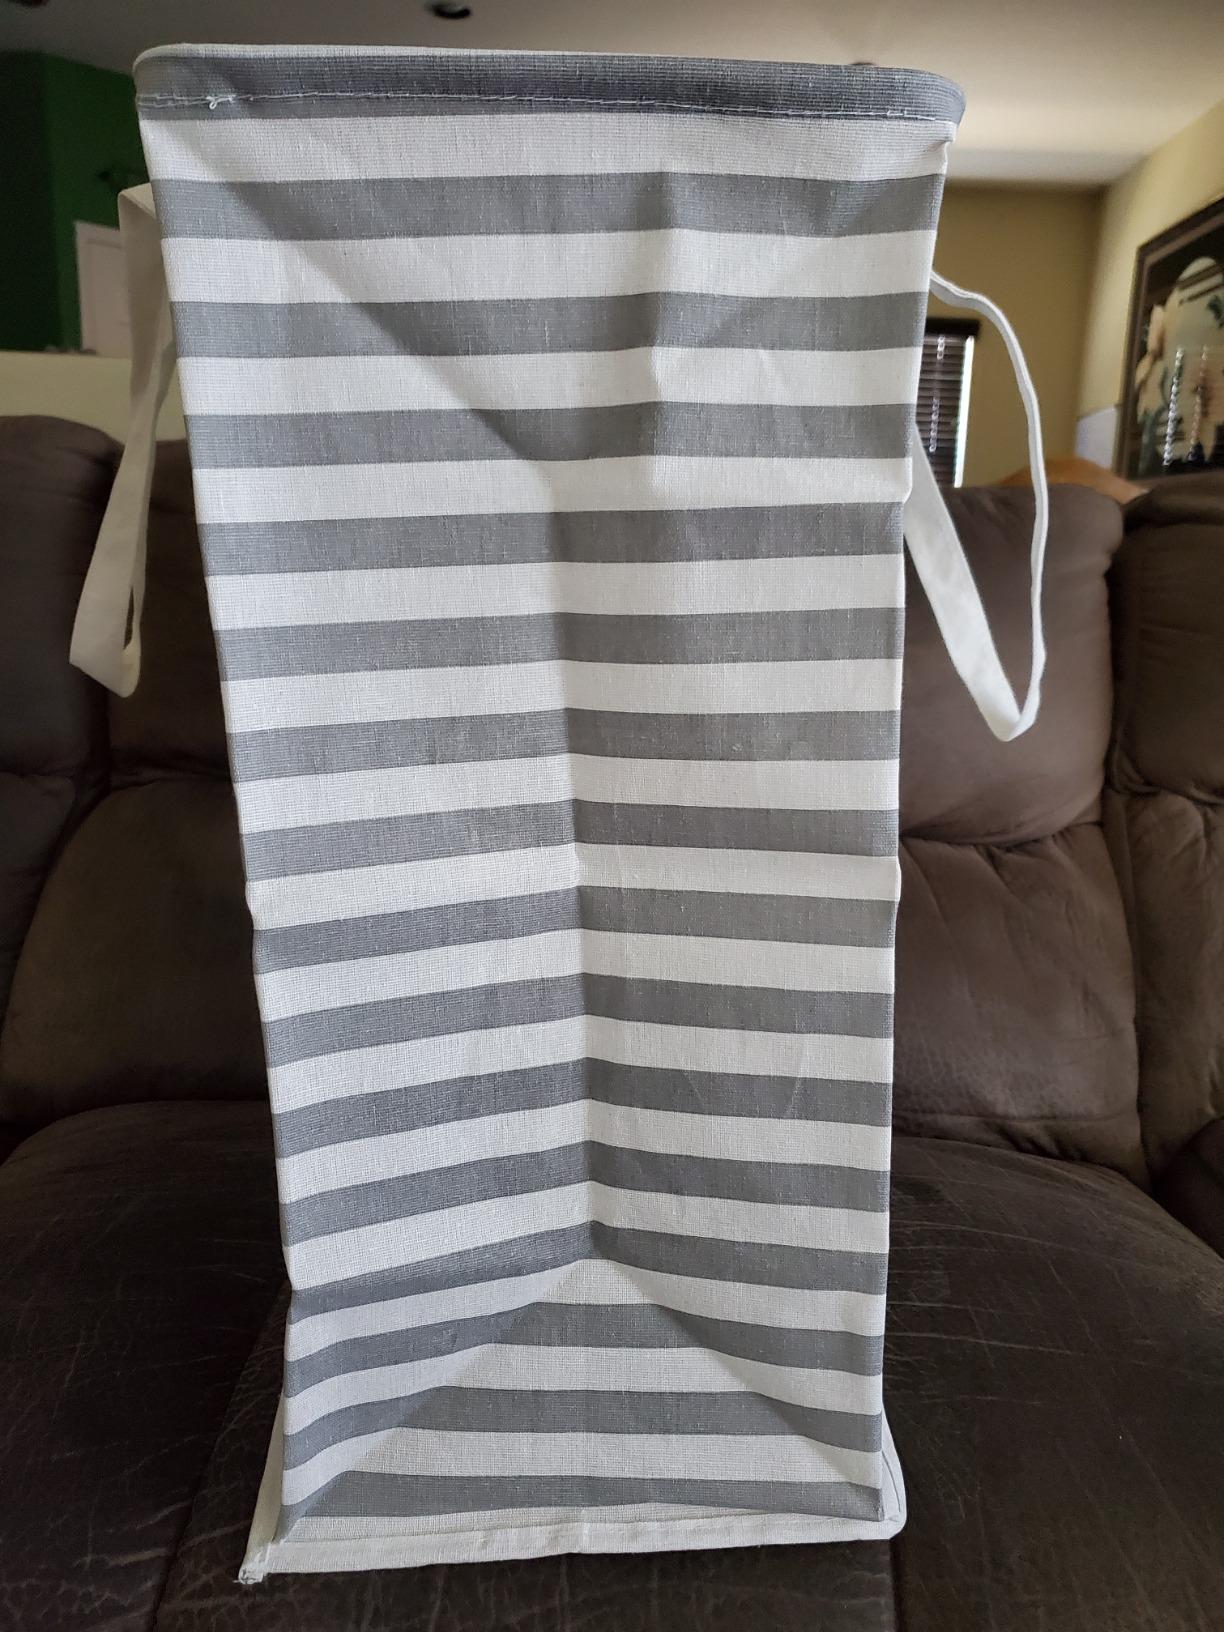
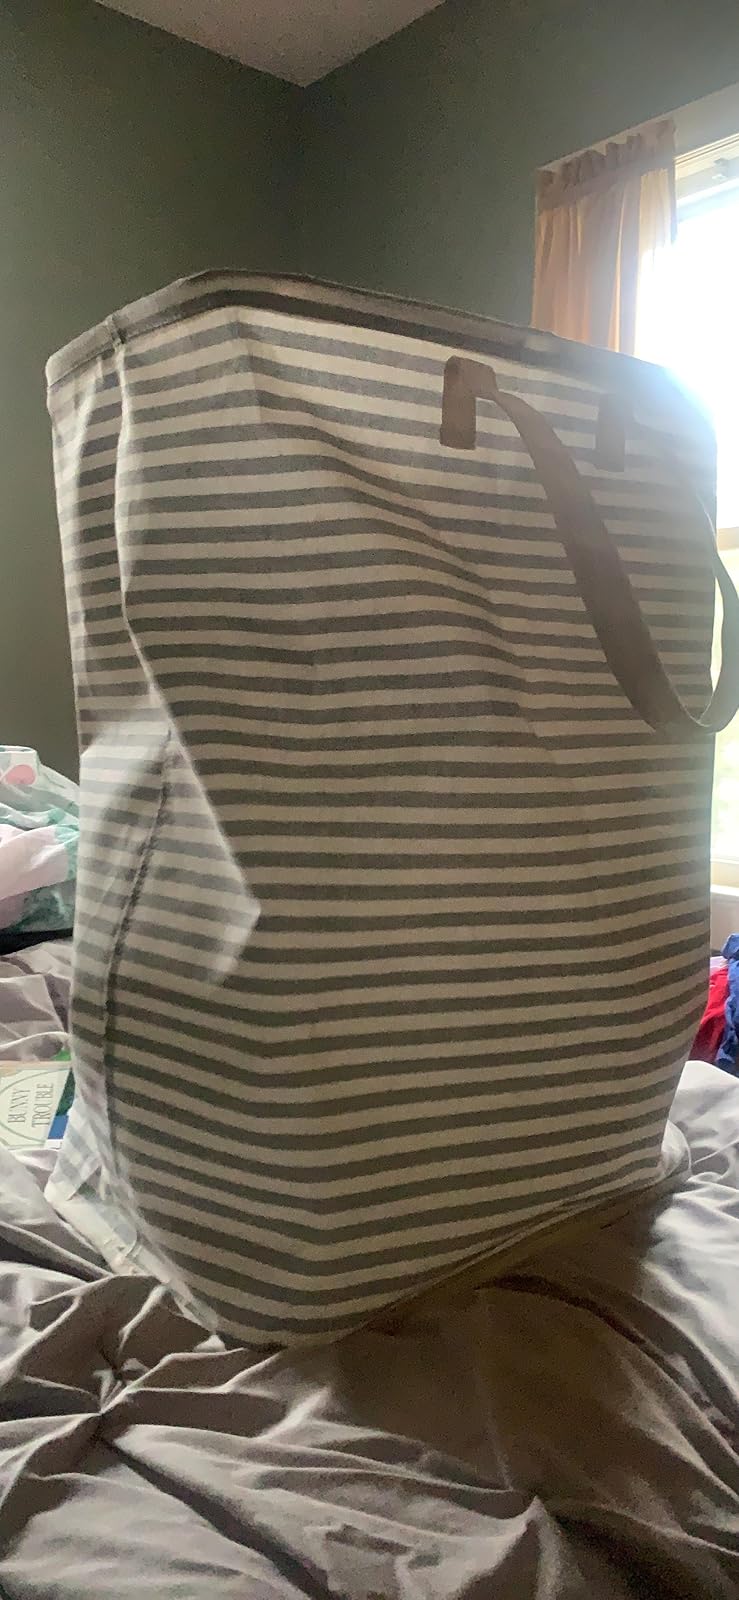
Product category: items_hamper
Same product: no